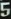
Number: 5